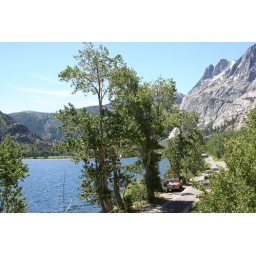
starting at silver lake around 7000 feet. you can see the trail along the mountains on the right.